1896 Summer Olympics

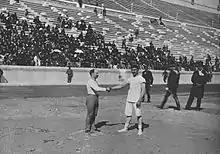
Carl Schuhmann (left) and Georgios Tsitas shake hands before the final match of the wrestling competition

No weight classes existed for the wrestling competition, held in the Panathenaic Stadium, which meant that there would only be one winner among competitors of all sizes. The rules used were similar to modern Greco-Roman wrestling, although there was no time limit, and not all leg holds were forbidden (in contrast to current rules).